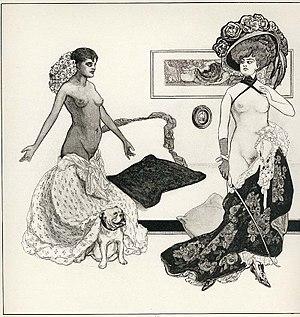
Le sexe et l'érotisme accompagnent la naissance de la littérature. Du Cantique des Cantiques au Kâmasûtra, du Banquet de Platon aux chants de Sappho, de L'Art d'aimer d'Ovide au Satyricon de Pétrone, des écrits libertins et blasphématoires du Divin Marquis à la philosophie transgressive et sacrilège de Georges Bataille, ces thèmes traversent les siècles et les civilisations.